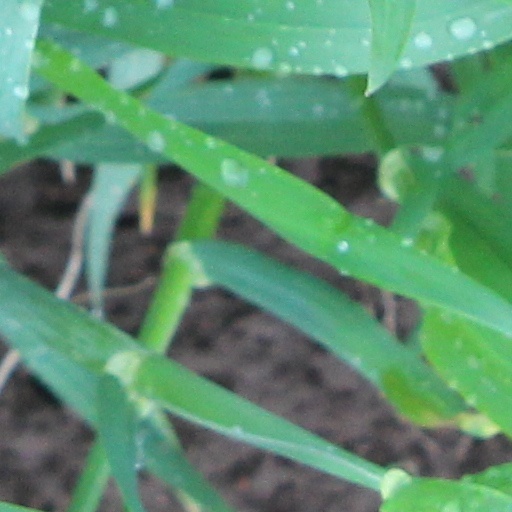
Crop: wheat